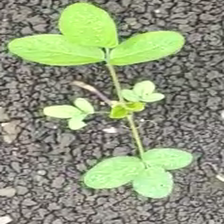
Weed species: Asian_Pigeonwings_(Clitoria Ternatea)